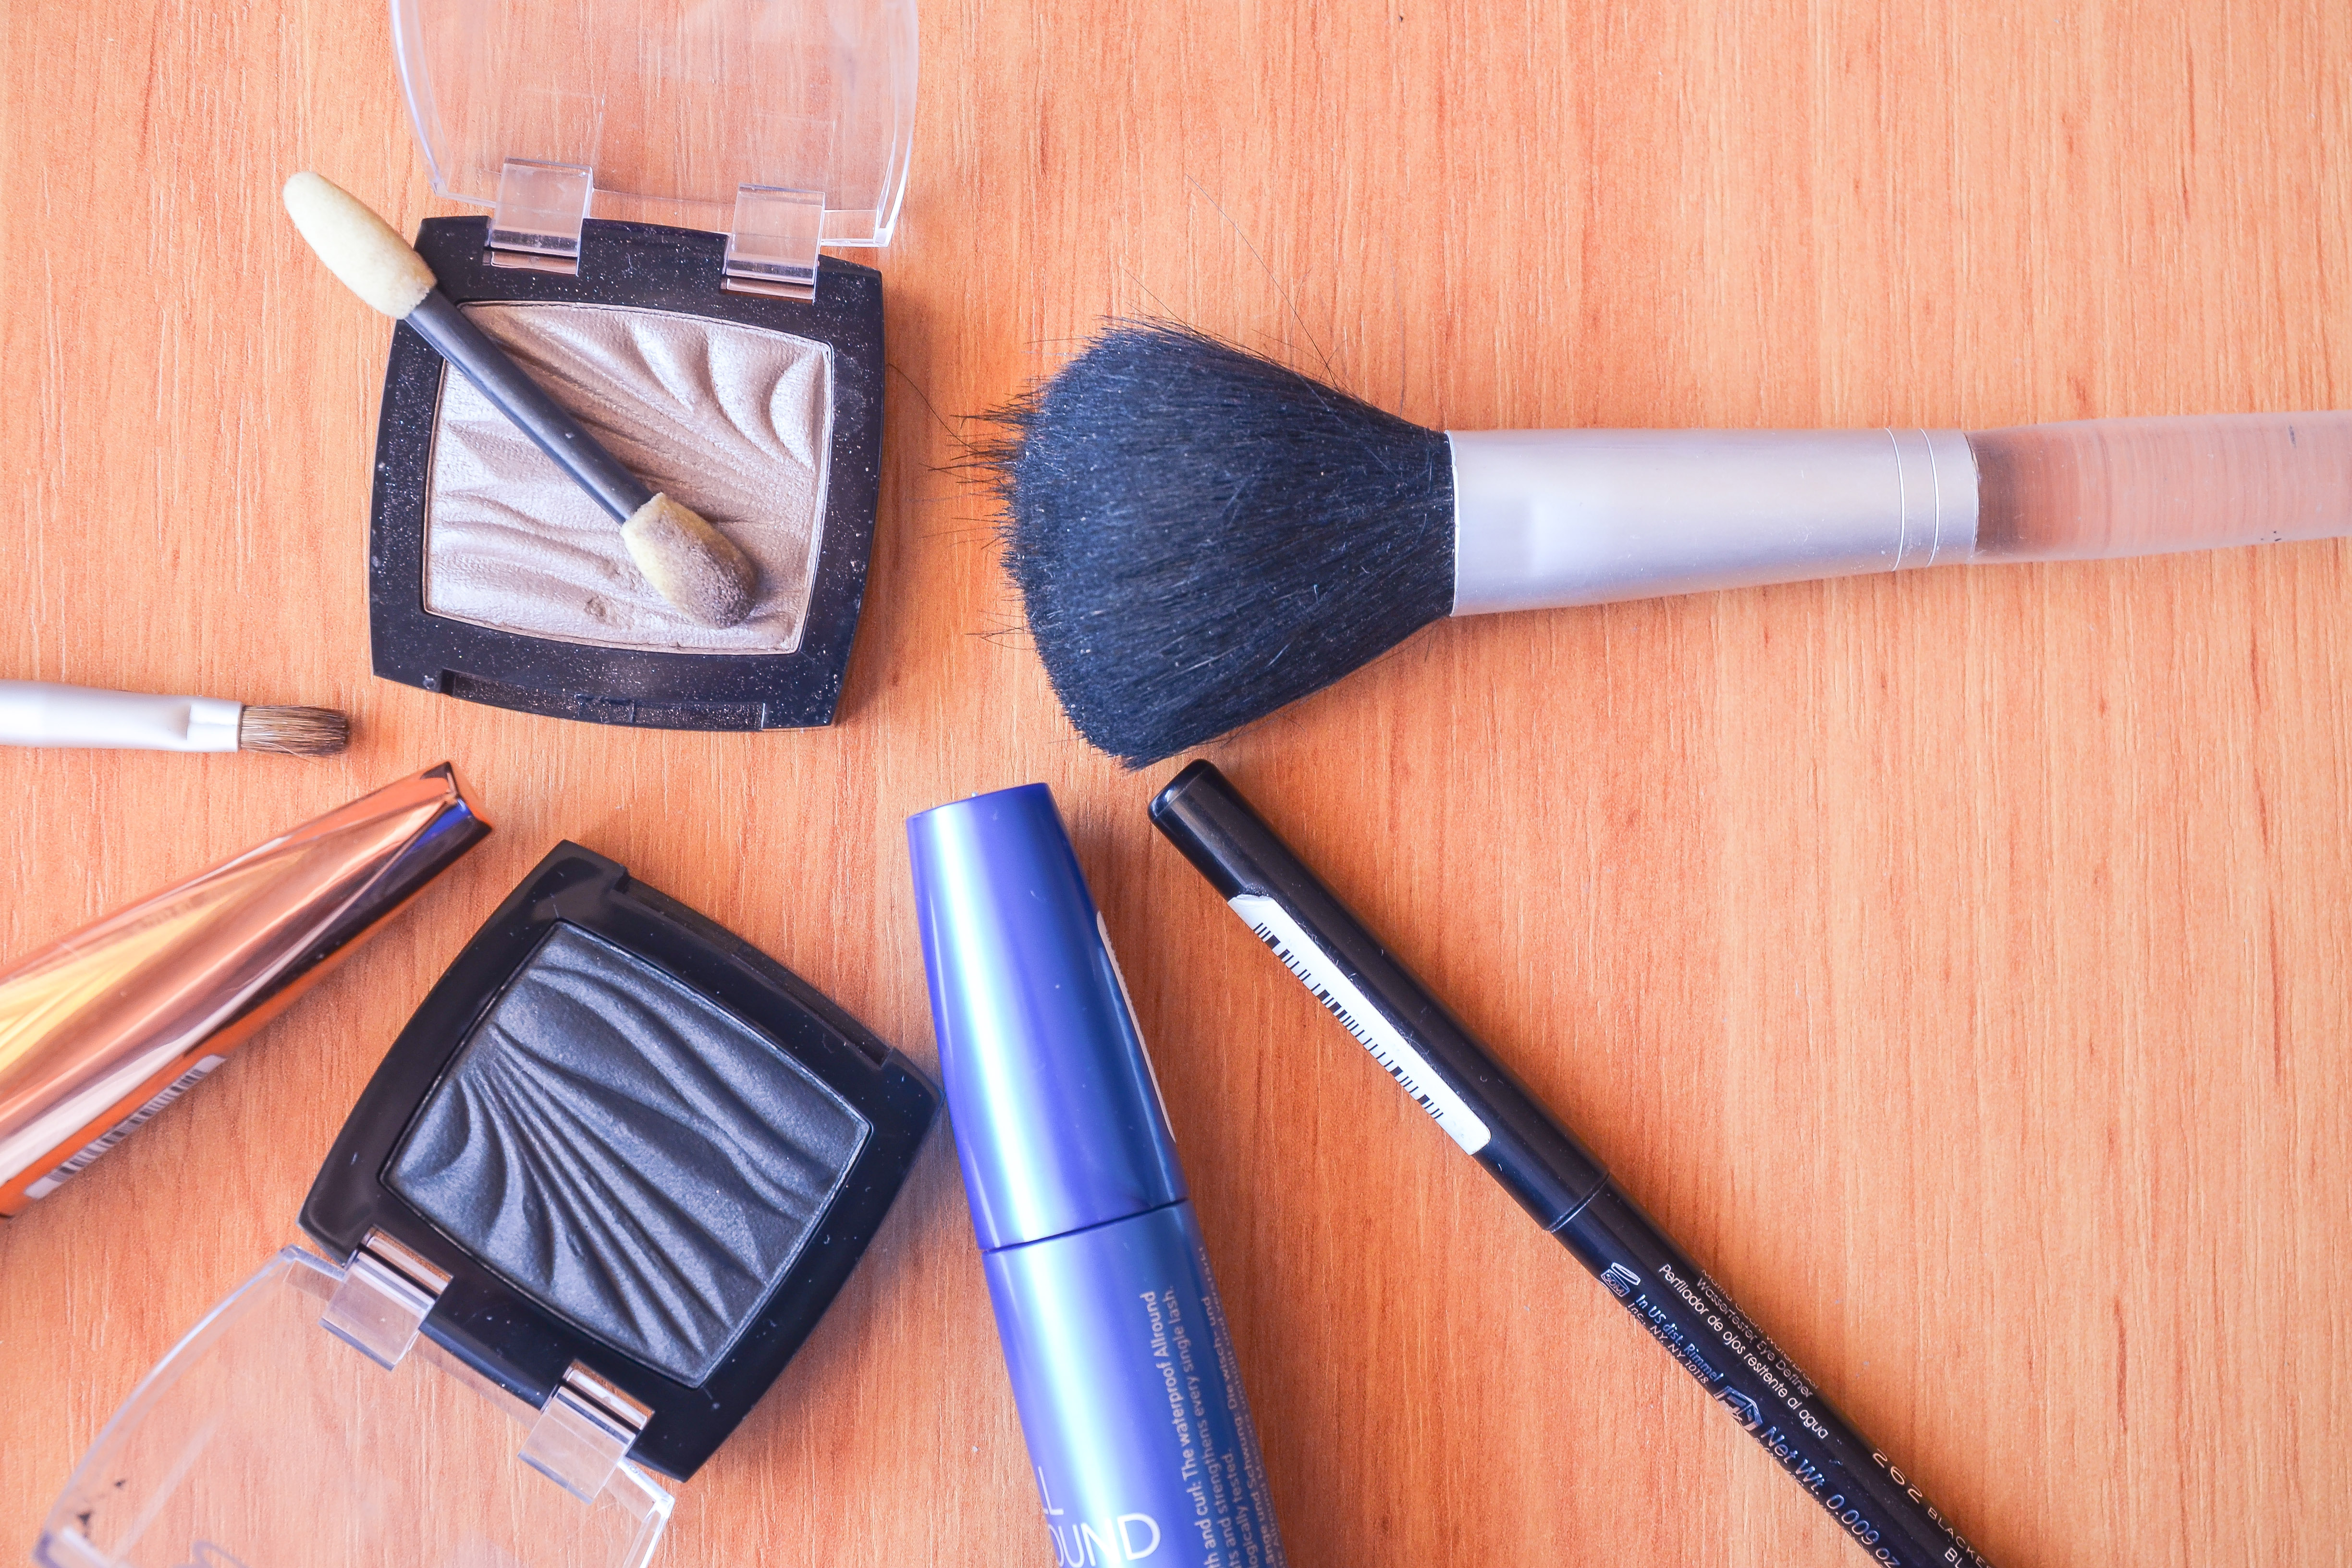
brush, makeup brushes, cosmetics, blue, product, eye shadow, eye, Material property, tool